Amancio Escapa Aparicio

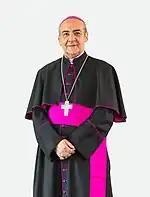
Amancio Escapa Aparicio, 2014

Amancio Escapa Aparicio OCD (30 March 1938 – 5 May 2017) was a Roman Catholic bishop.